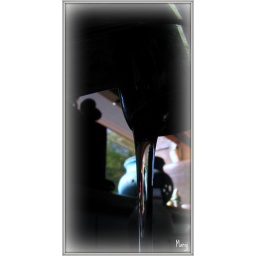
Continuting in the &amp;quot;water/rain&amp;quot; theme - I quite liked the colours reflected in the running water over the kitchen sink.